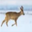
Label: deer